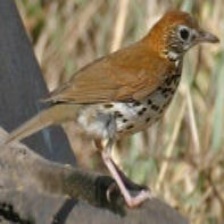
Species: WOOD THRUSH
Scientific name: HYLOCICHLA MUSTELINA